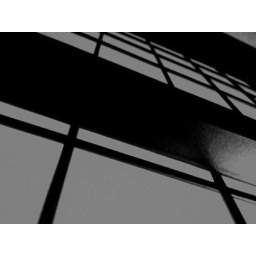
The view from under my bed in black and white